Sacrament of Penance

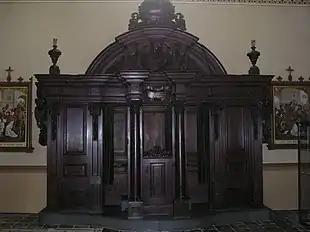
Confessional

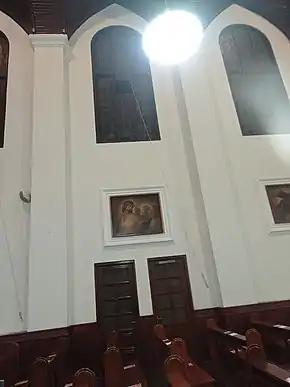
Built confessional room by bricks

Canon law requires confession along with purpose of amendment and absolution from the priest for all grave sins for reconciliation with God and with the Catholic Church, except in danger of death.